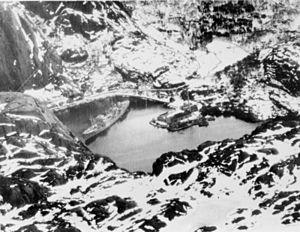
L’incident de l'Altmark est une escarmouche navale de la Seconde Guerre mondiale entre le Royaume-Uni et l'Allemagne nazie. Elle se déroule le 16 février 1940 dans les eaux alors neutres de la Norvège.